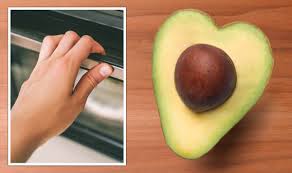
Label: Avocado